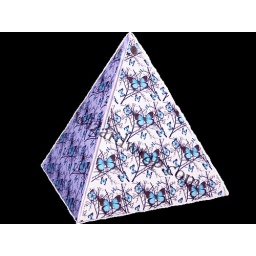
Beautiful blue butterflies fluttering around this pyramid box table decoration